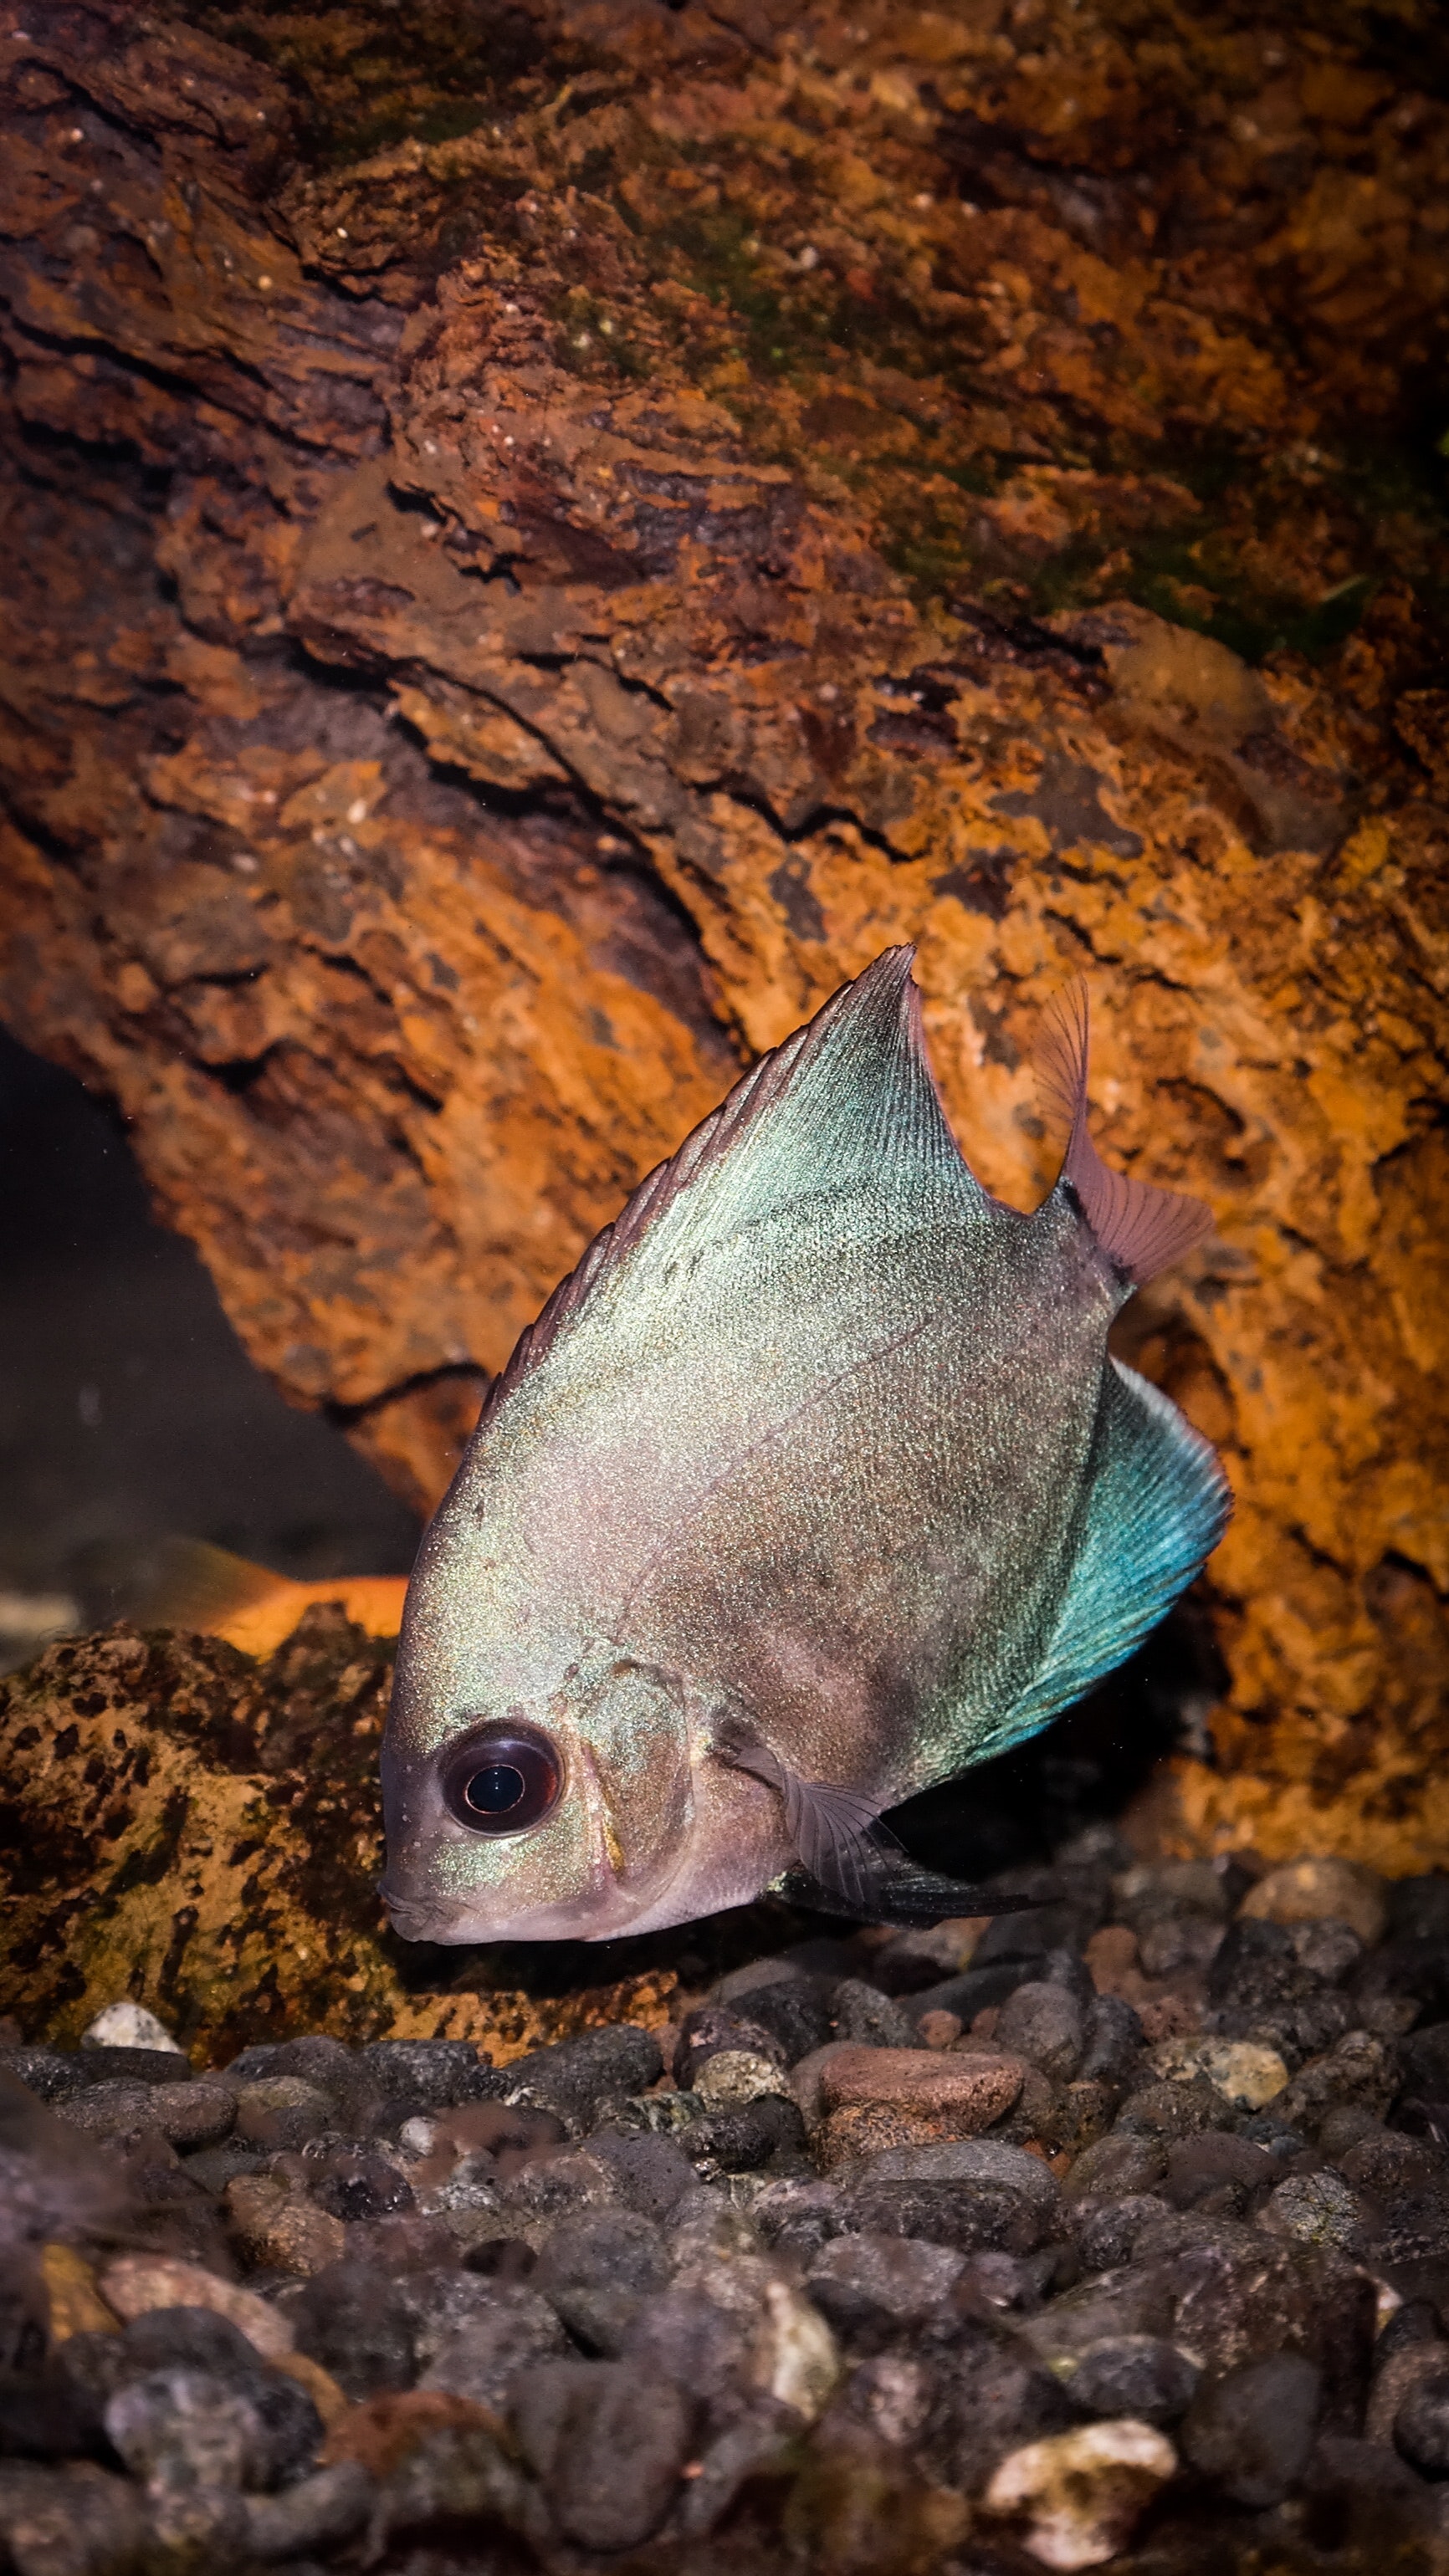
fish, eye, fin, underwater, marine biology, ray finned fish, wood, electric blue, reef, natural material, seafood, coral reef, tail, rock, bony fish, wildlife, coral reef fish, aquarium, fish products, ocean, oily fish, Wrasses, pomacentridae, landscape